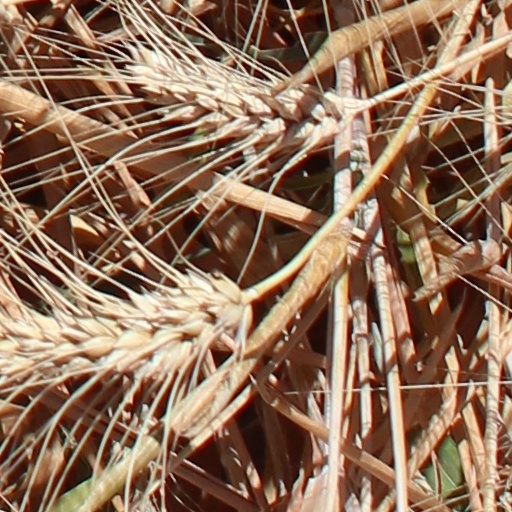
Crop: wheat